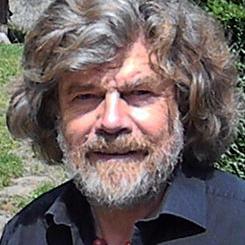
Age: 67